Jordan Catala

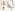
Christian flag of the King of Colombo, according to the Catalan Atlas (1375). Jordan and his "Book of Marvels" ("Mirabilia descripta", 1340) was probably the source of the information about Colombo in the Catalan Atlas.

Jordan Catala of Sévérac (- also known as "Jordan de Catalunya") was an Occitanian Dominican missionary and explorer in Asia known for his "Mirabilia descripta" describing the marvels of the East. He was the first bishop of the diocese of Quilon, the first Roman Catholic diocese in the Indian subcontinent.